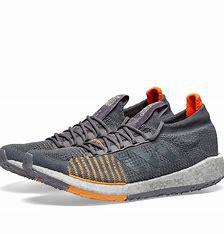
Brand: Adidas
Model: Pulseboost HD